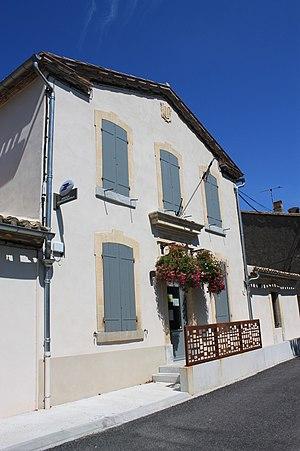
Mairie de Fontiès-d'Aude